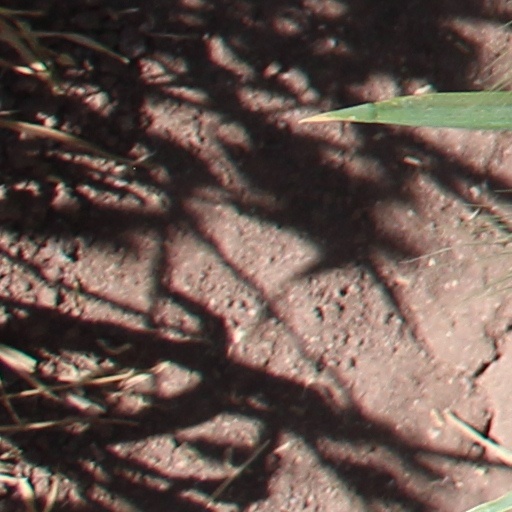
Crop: wheat